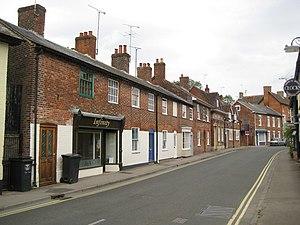
Pewsey est un village et une paroisse civile du Wiltshire, en Angleterre. Il est situé à une dizaine de kilomètres au sud de la ville de Marlborough. Au moment du recensement de 2011, il comptait 3 634 habitants.